Changwon

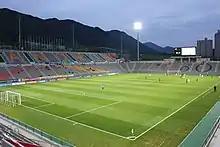
Changwon Football Center

Changwon hosts four professional sports teams: a basketball team, two association football clubs, and a baseball team. The city also hosted a Formula 3 race, the Korea Super Prix, from 1999 to 2003.